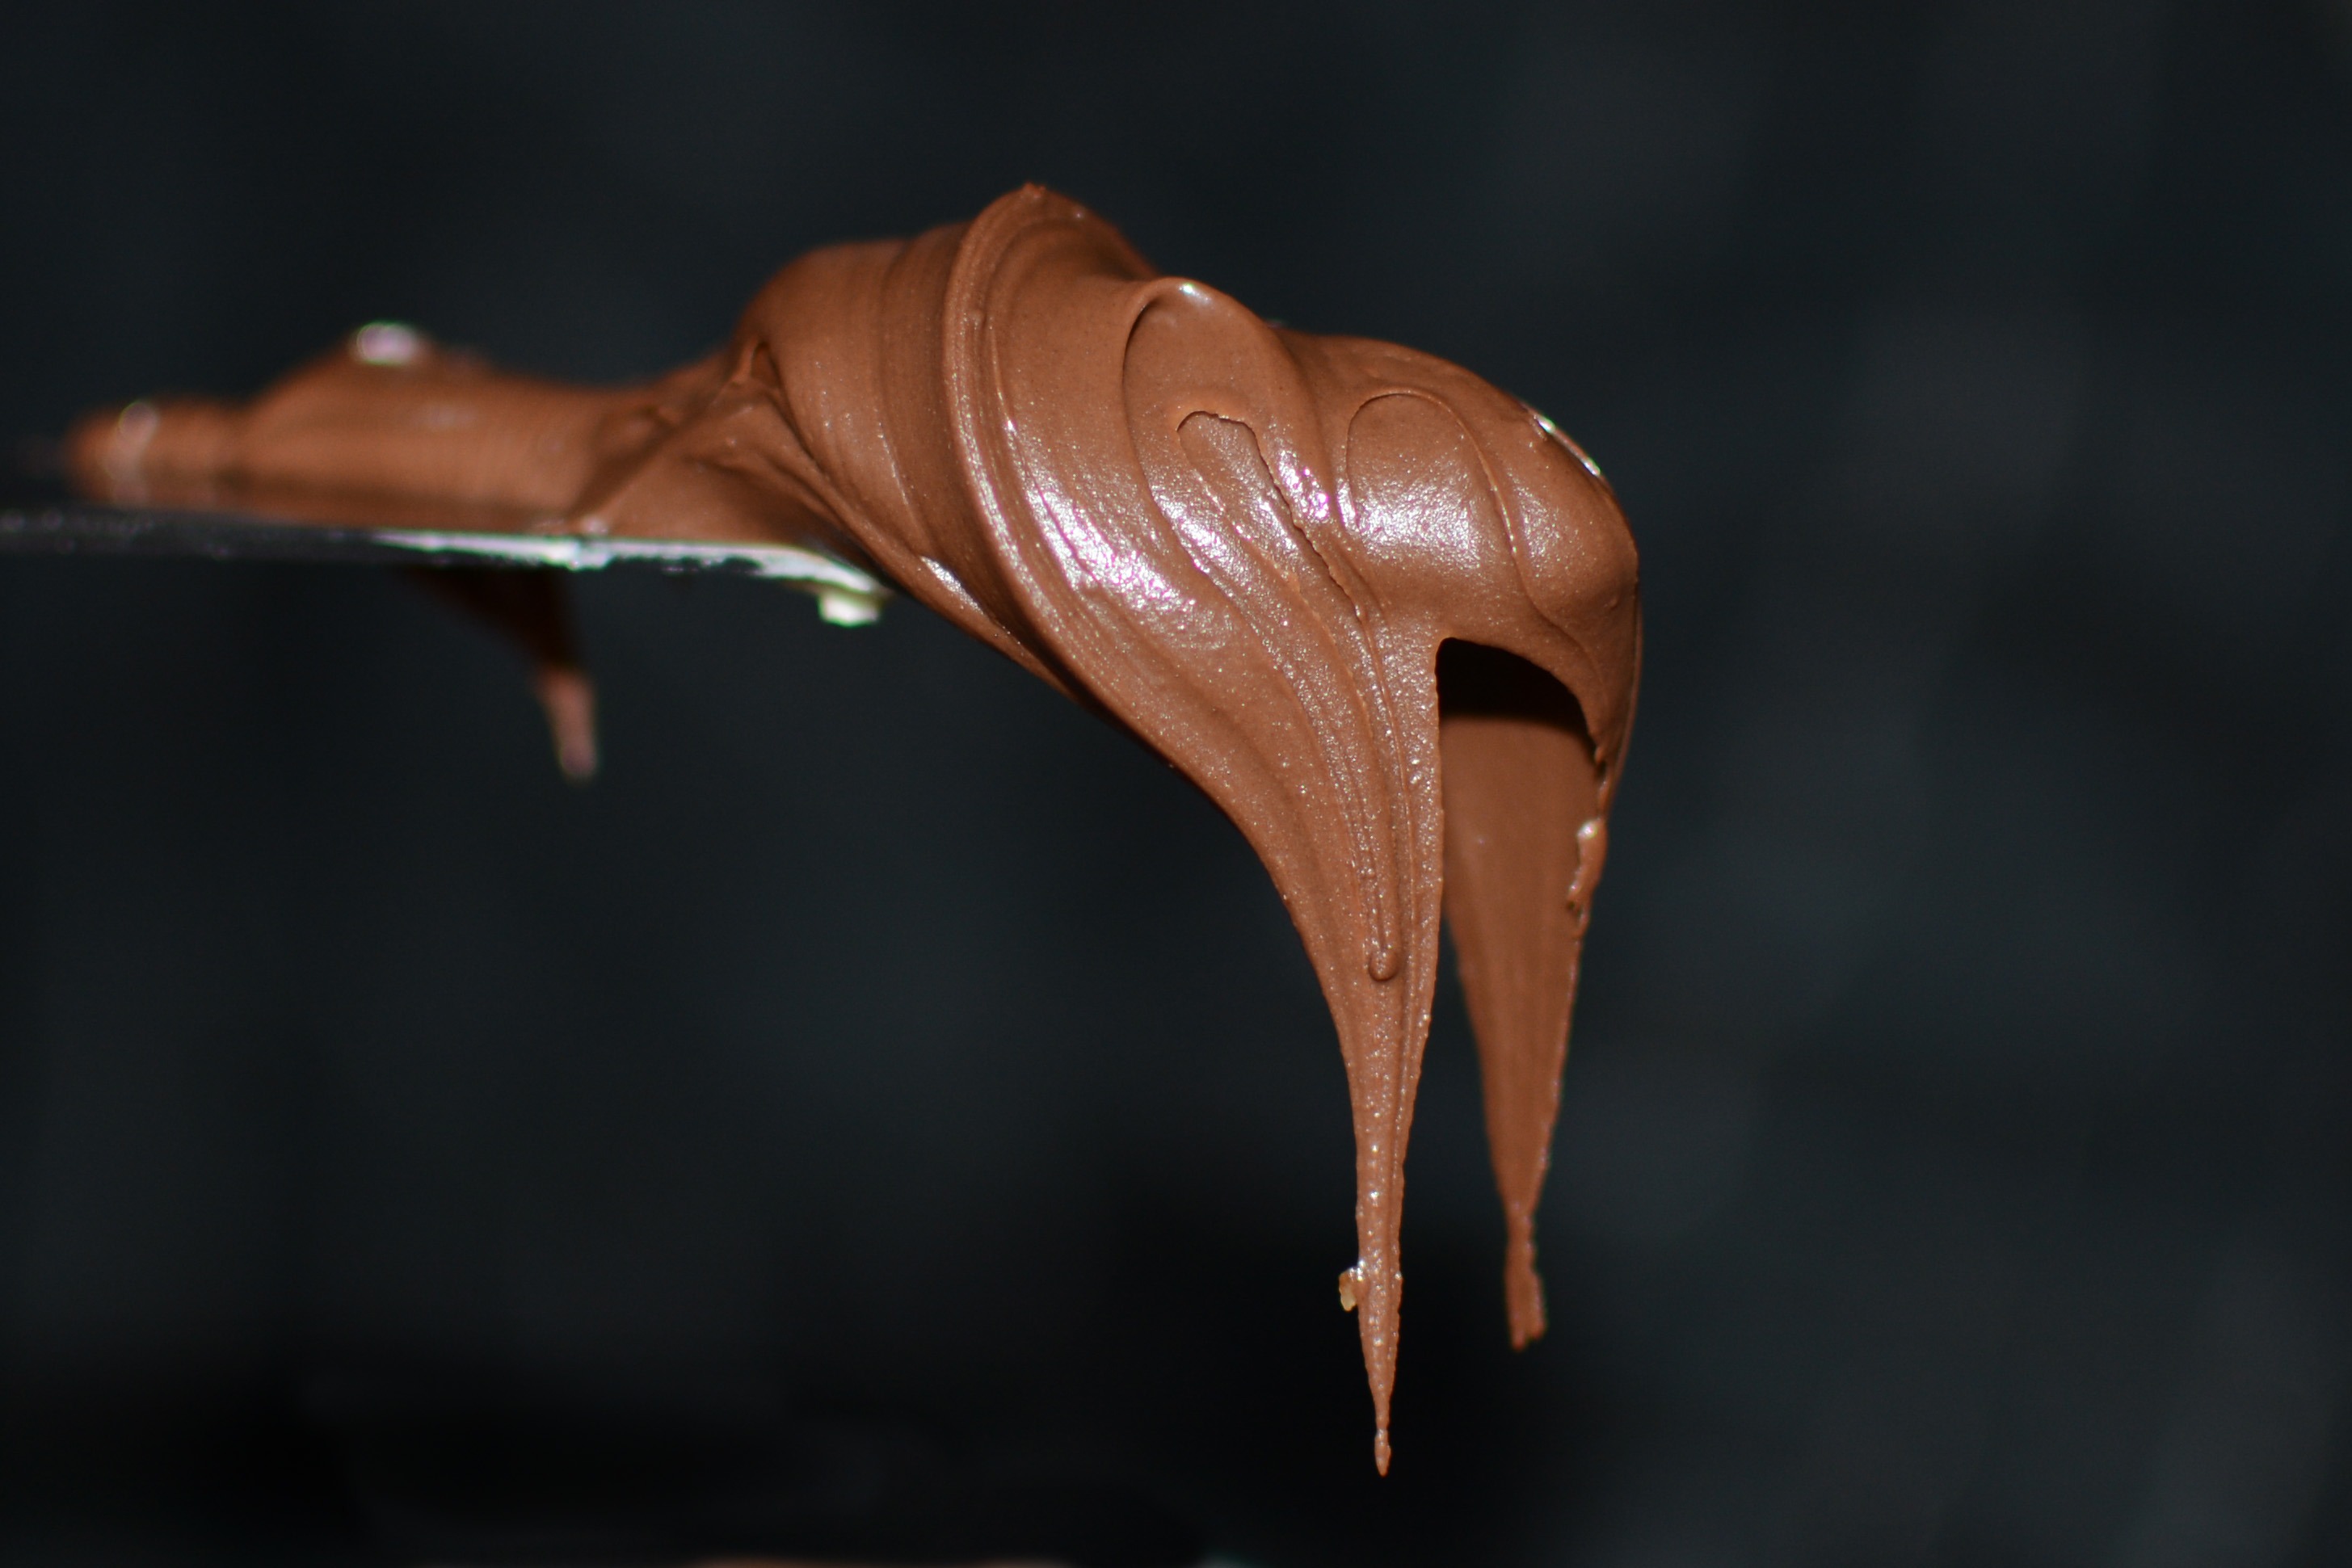
hand, photography, sweet, leg, finger, food, brown, chocolate, eat, delicious, close up, human body, footwear, macro photography, nibble, nutella, nougat